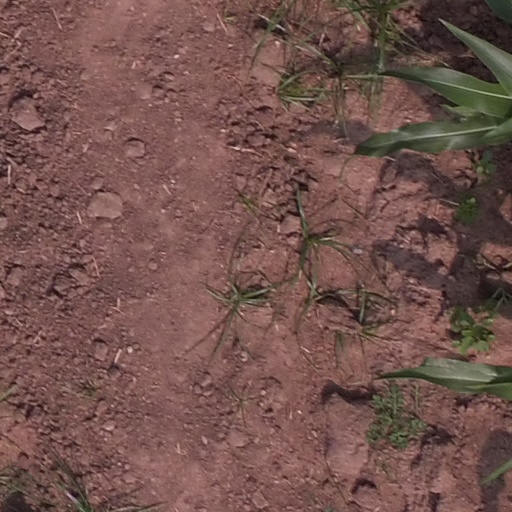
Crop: maize; corn